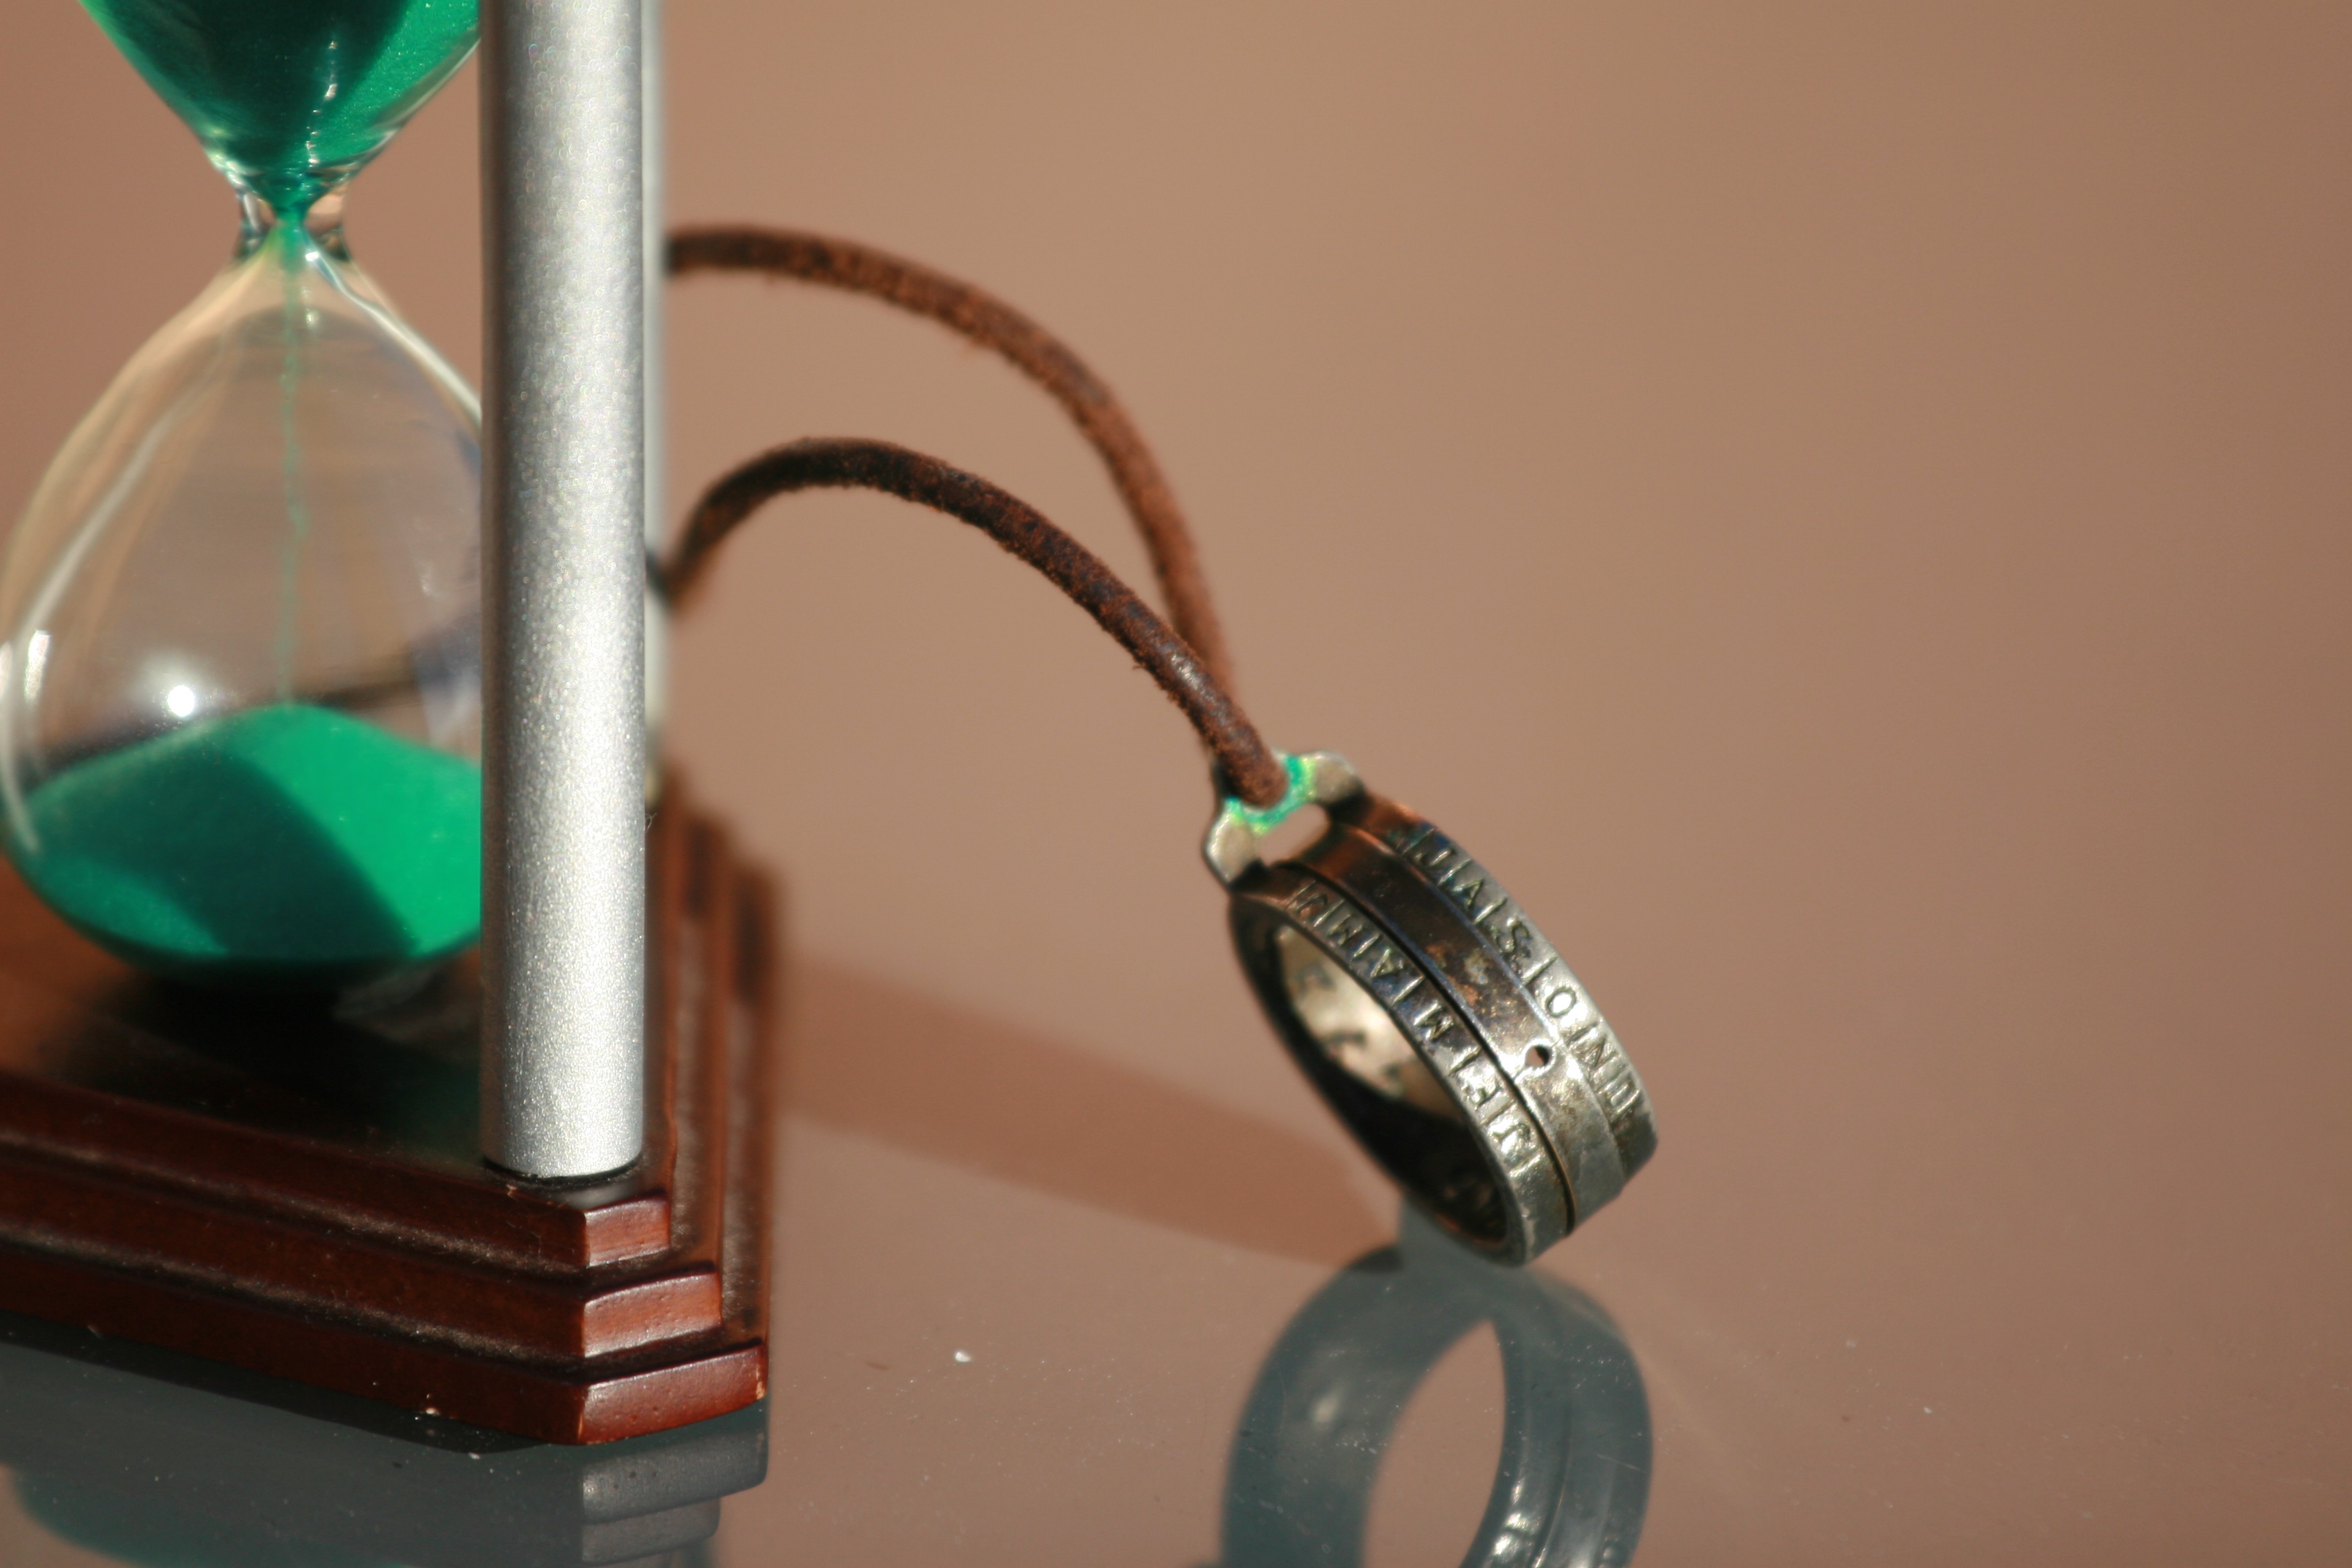
glass, time, green, speed, lighting, present, jewellery, earrings, now, instant, hourglass, moment, tiempo, second, fashion accessory, sand clock, solar clock, natural time, mindfull